Fitzroy Iron Works

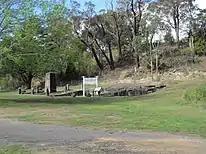
Fitzroy Iron Works, site of the former blast furnace adjacent to the modern-day Ironmines Oval, Mittagong. The commemorative cairn erected in 1948 is on the left. (Oct. 2018)

The 1,600 acre landholding—and with it the old plant—was sold to a new venture, The Mittagong Land Company, in 1883, for £27,100. The purchase also included the 40 acres of the limestone quarry at Marulan. The new company retained the iron works intact but were focussed on the sale of the land. The first land sale took place in 1884.